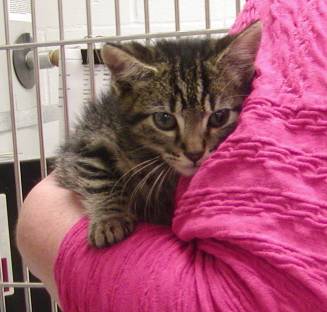
Label: cat